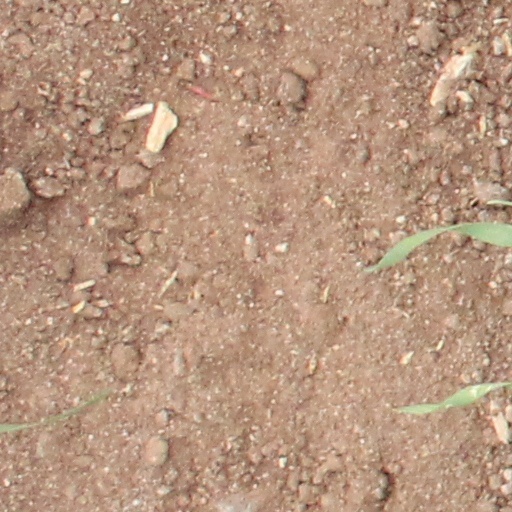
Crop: wheat